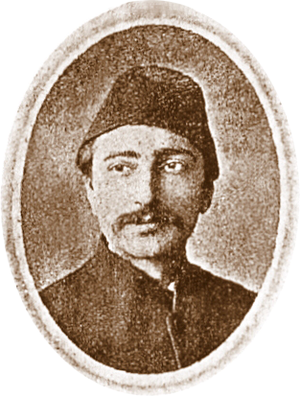
La Famille Balyan fut une famille d'architectes arméniens au service des sultans ottomans. Sur cinq générations, du XVIIIᵉ au XIXᵉ siècles, ils conçurent les plans de nombreux édifices, dont des palais, des kiosques, des mosquées, des églises et diverses autres constructions publiques, majoritairement à Istanbul. Les neuf membres les plus célèbres de cette famille servirent six sultans durant près d'un siècle, ils contribuèrent à l'occidentalisation de l'architecture au sein de la capitale impériale.